Olga Akimova

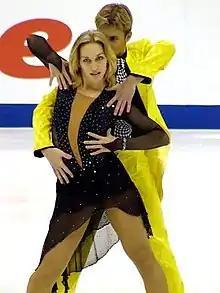
Akimova in 2004

Olga Akimova (born 28 May 1983) is a former competitive ice dancer for Uzbekistan. With former partner Alexander Shakalov, she is the 2004-2005 Uzbek national champion. She previously competed with Andrei Driganov and Ramil Sarkulov. She is an ISU ice dancing technical specialist for Ukraine.